Valentina Linkova

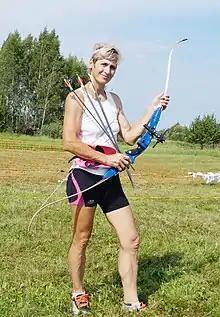
Valentina Linkova

Valentina Leonidovna Linkova (born 1970) is a Russian winter archery biathlete and run archer.